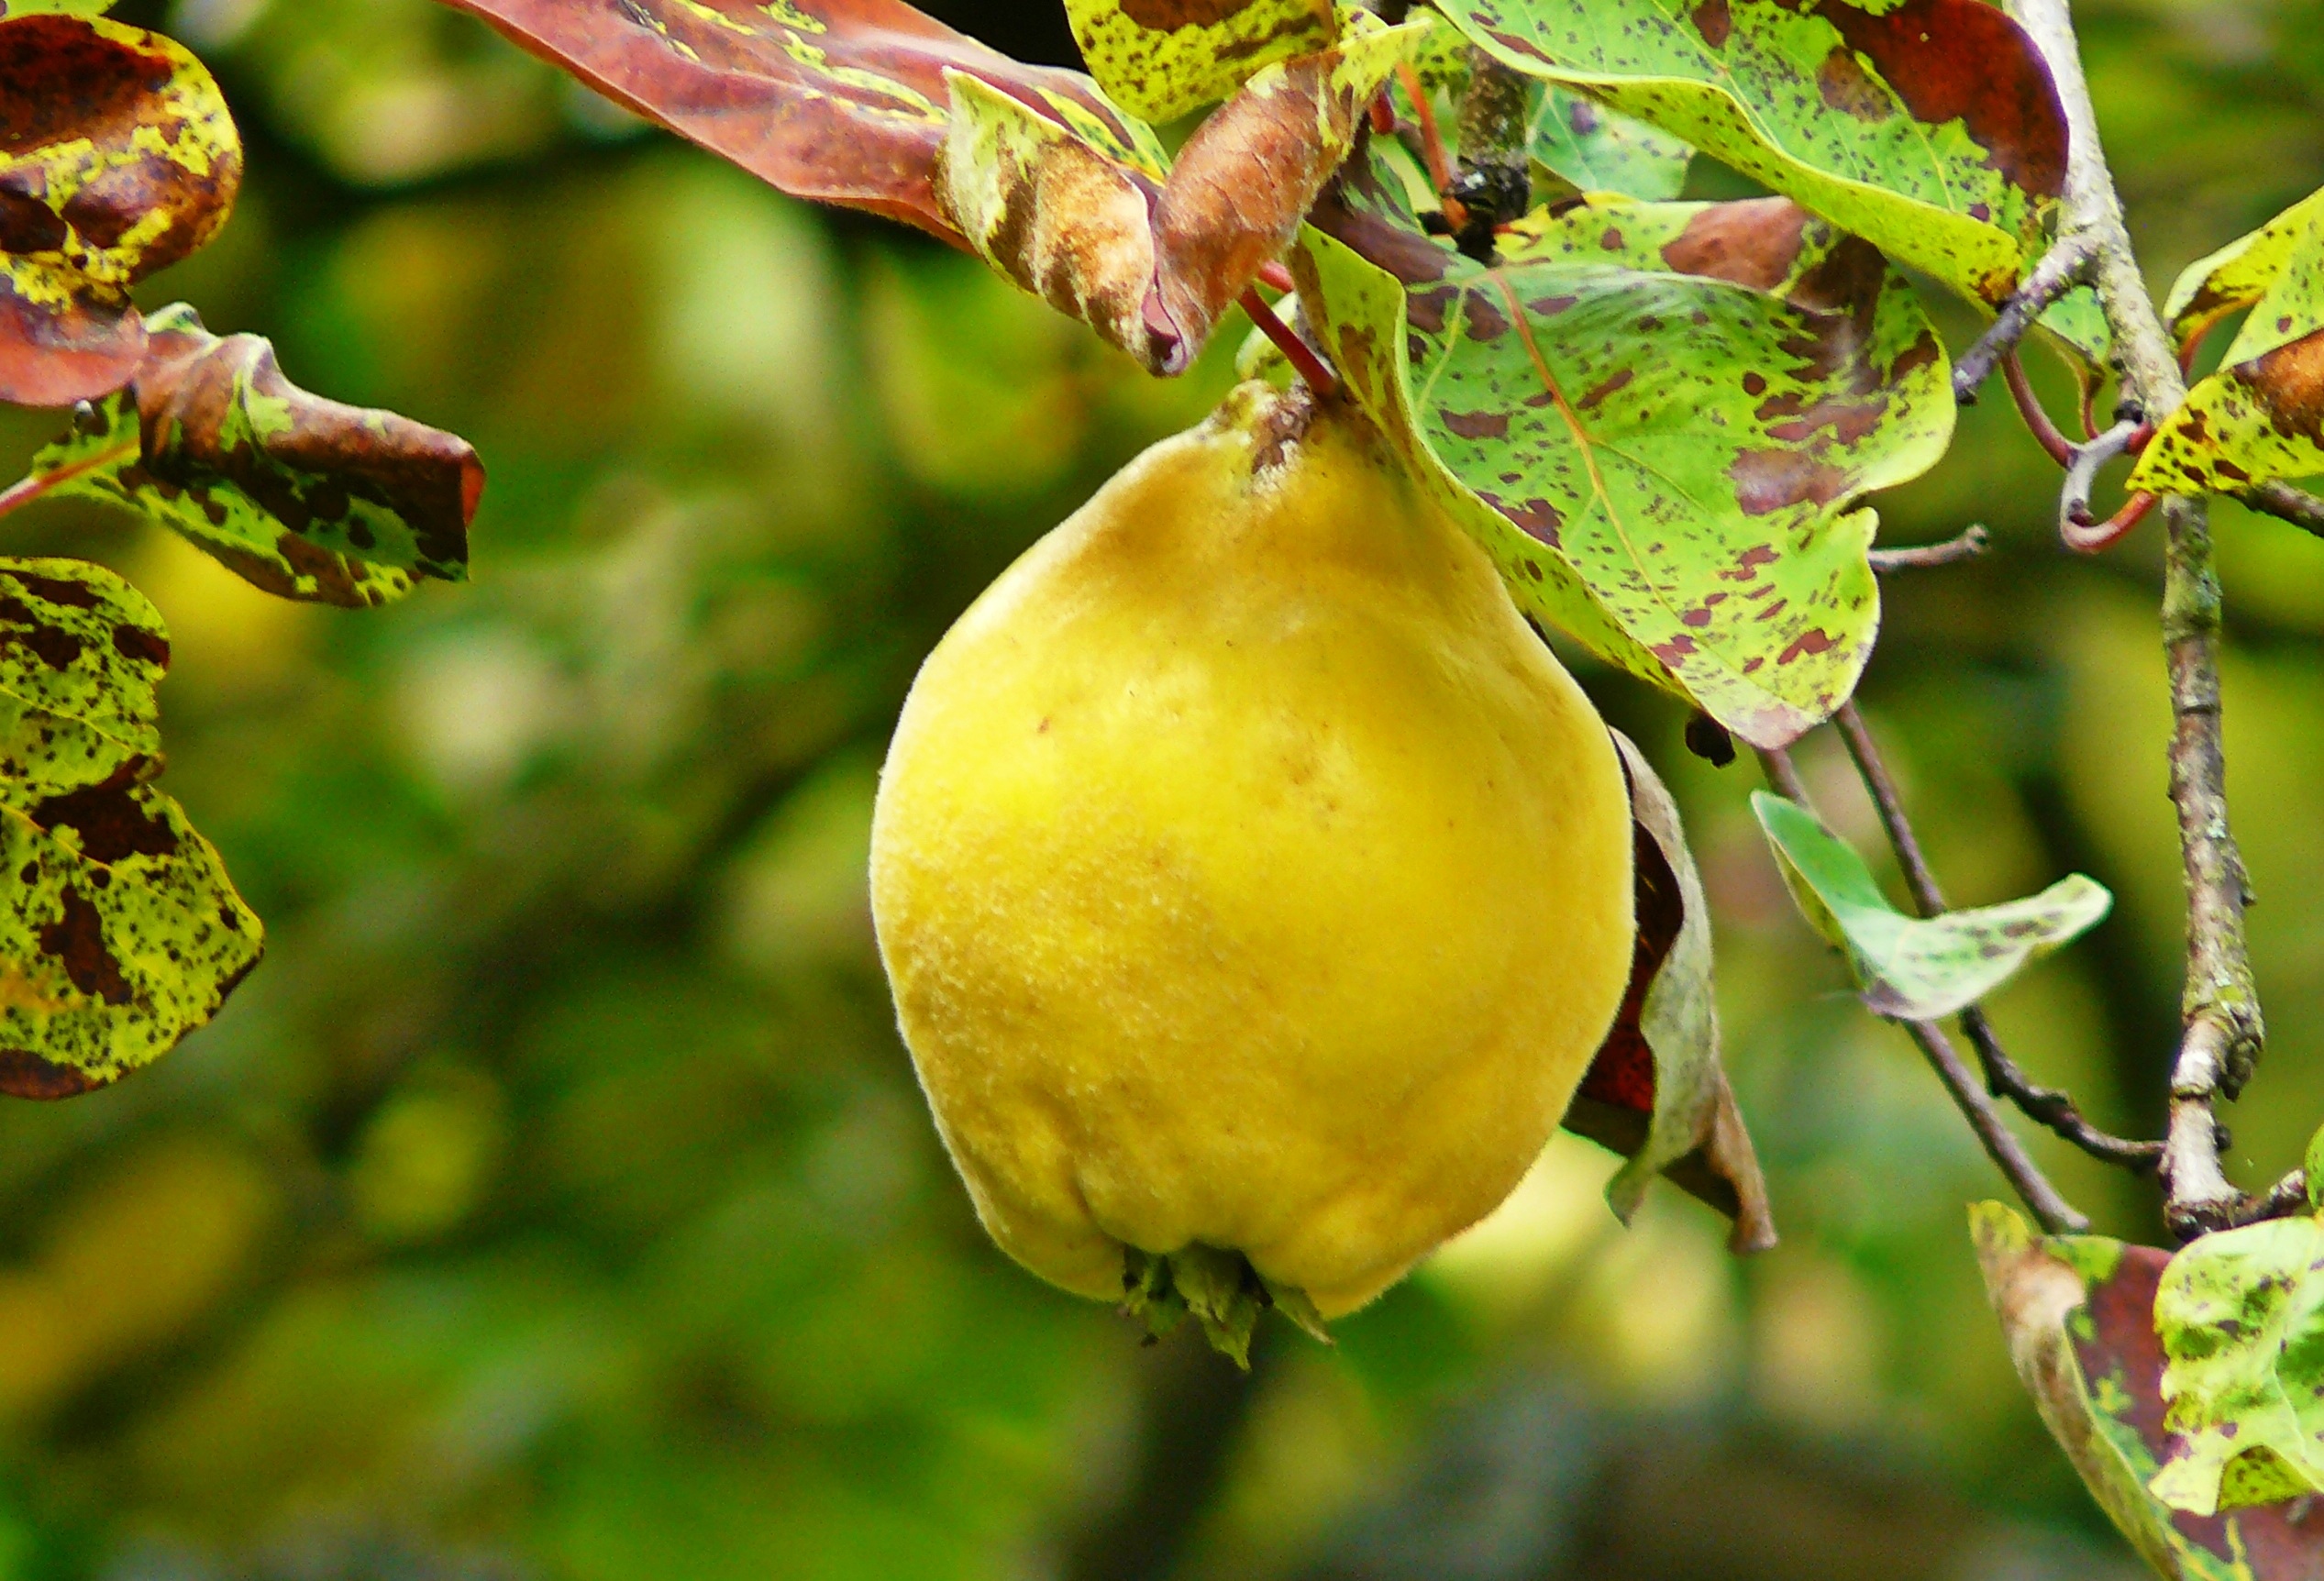
tree, nature, branch, plant, fruit, leaf, flower, food, produce, botany, yellow, close, flora, branches, vitamins, macro photography, quince, pome fruit, flowering plant, nutrition plant, land plant, shrub fruit, marmeladensorte